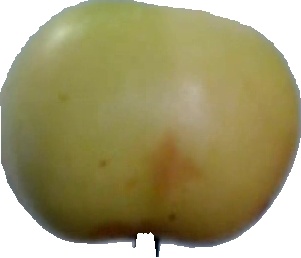
Label: apple_6